High Standard Manufacturing Company

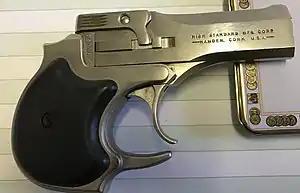
A High Standard Derringer in .22 WMR.

In 1932, the company, headed by Carl Gustav Swebilius, purchased the Hartford Arms and Equipment Company and began making .22 caliber pistols.